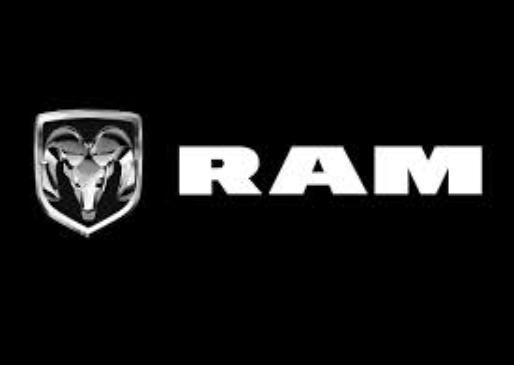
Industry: Transportation